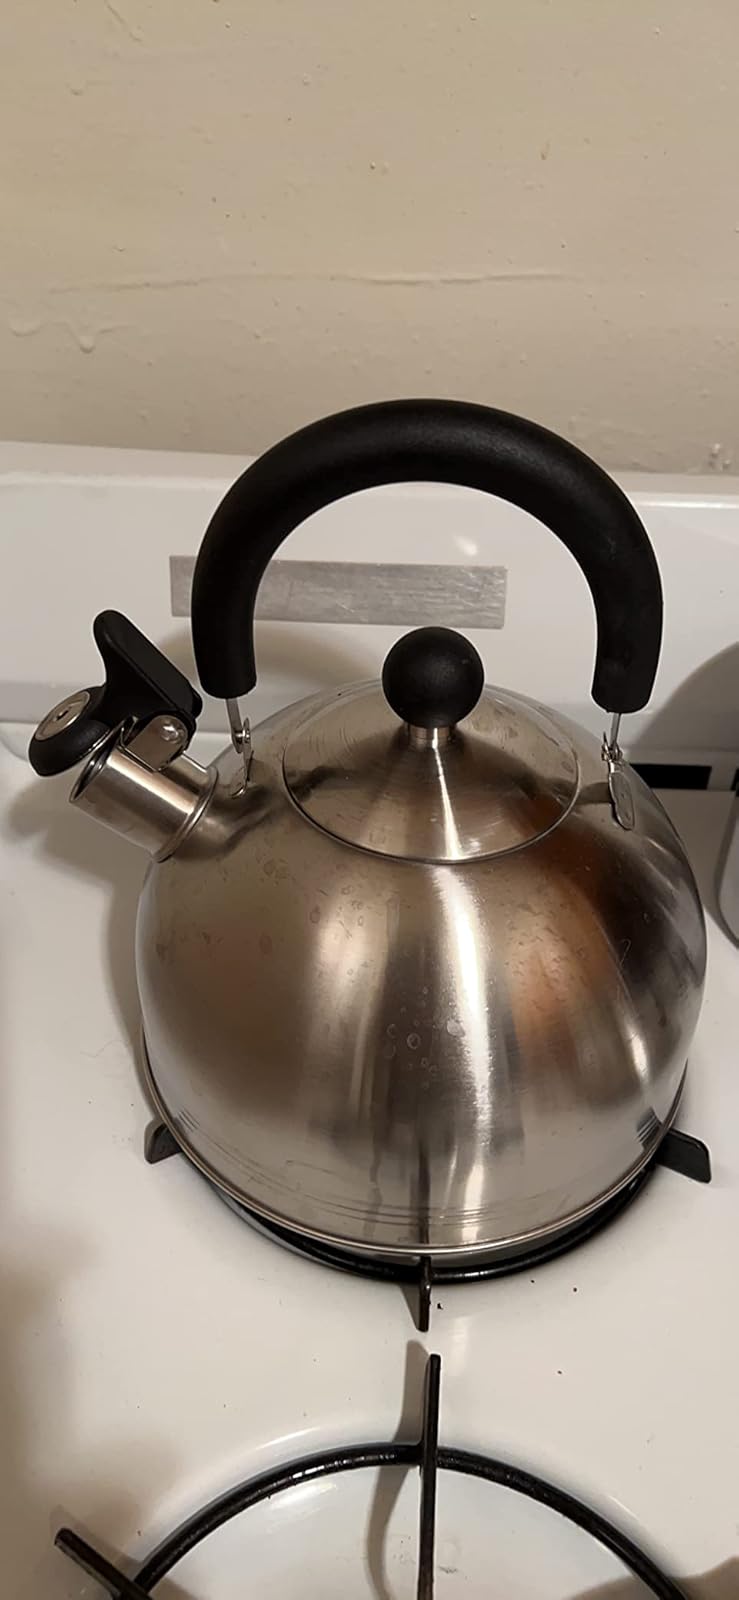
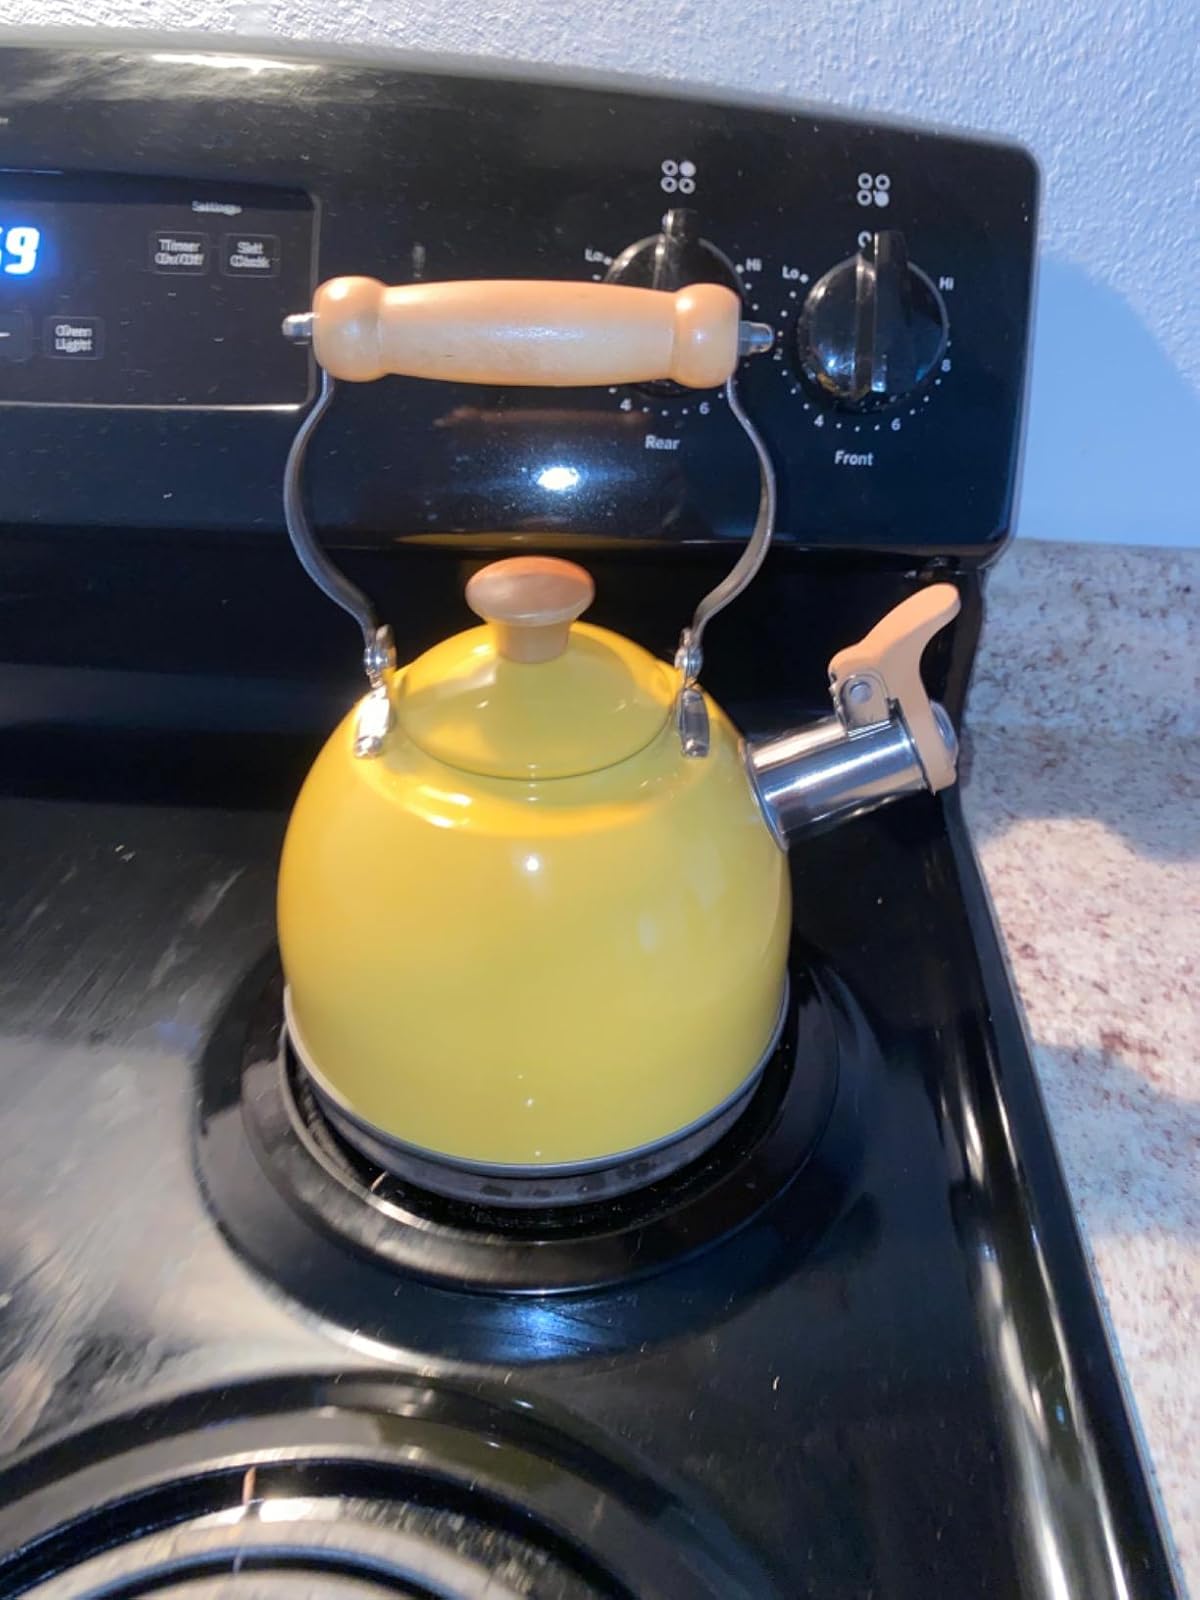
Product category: items_kettle
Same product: no